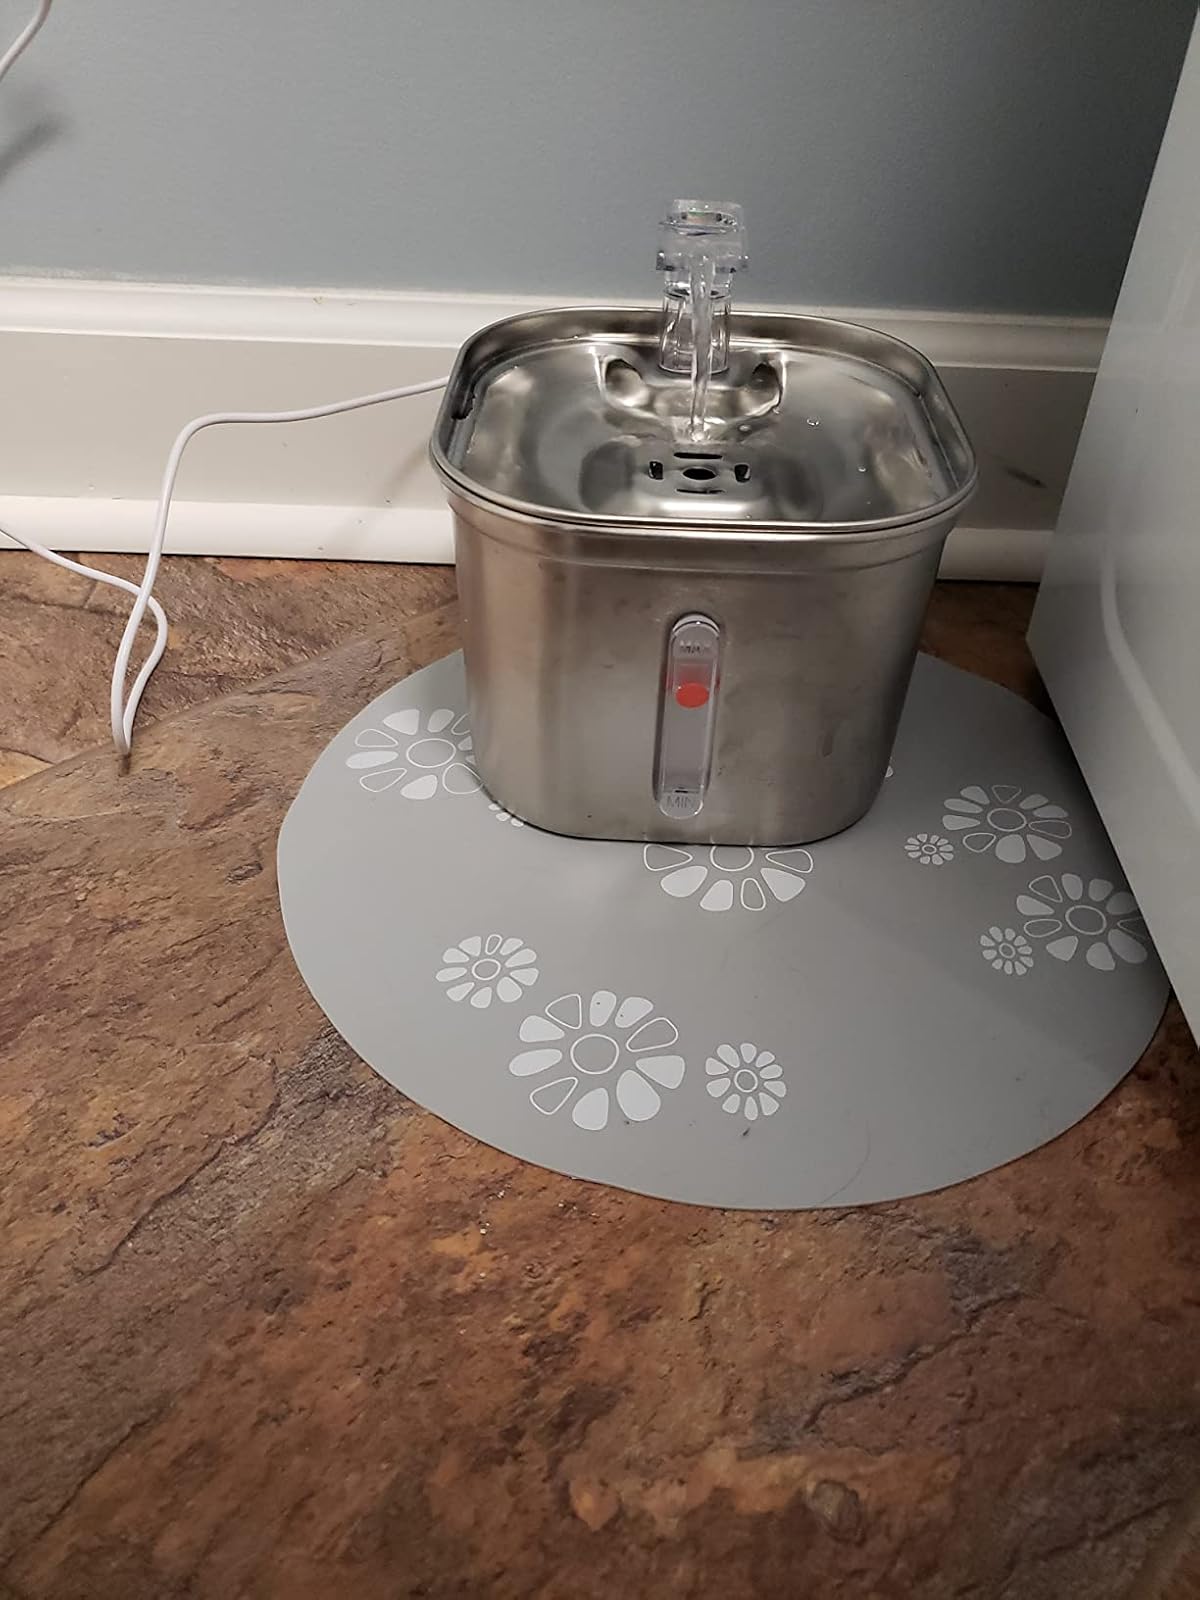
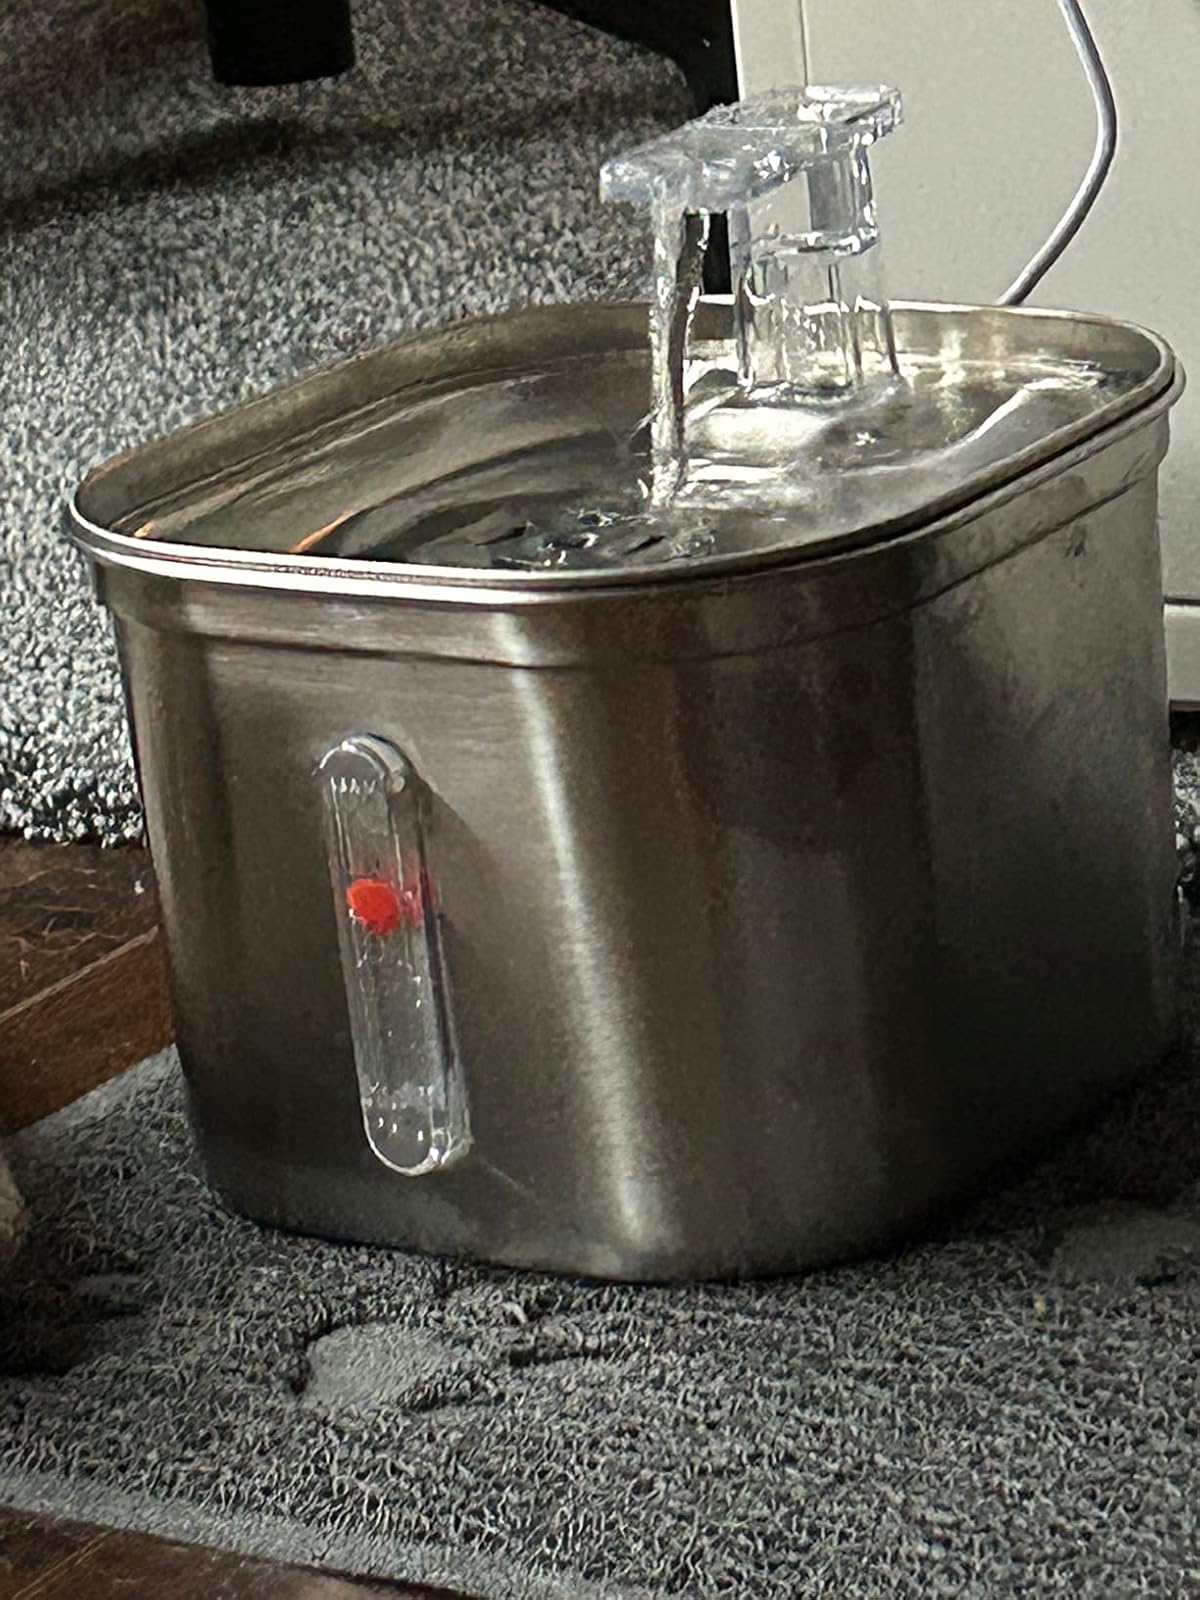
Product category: items_bowl
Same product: yes